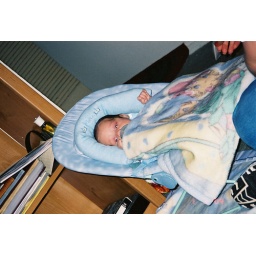
the best seat in the house